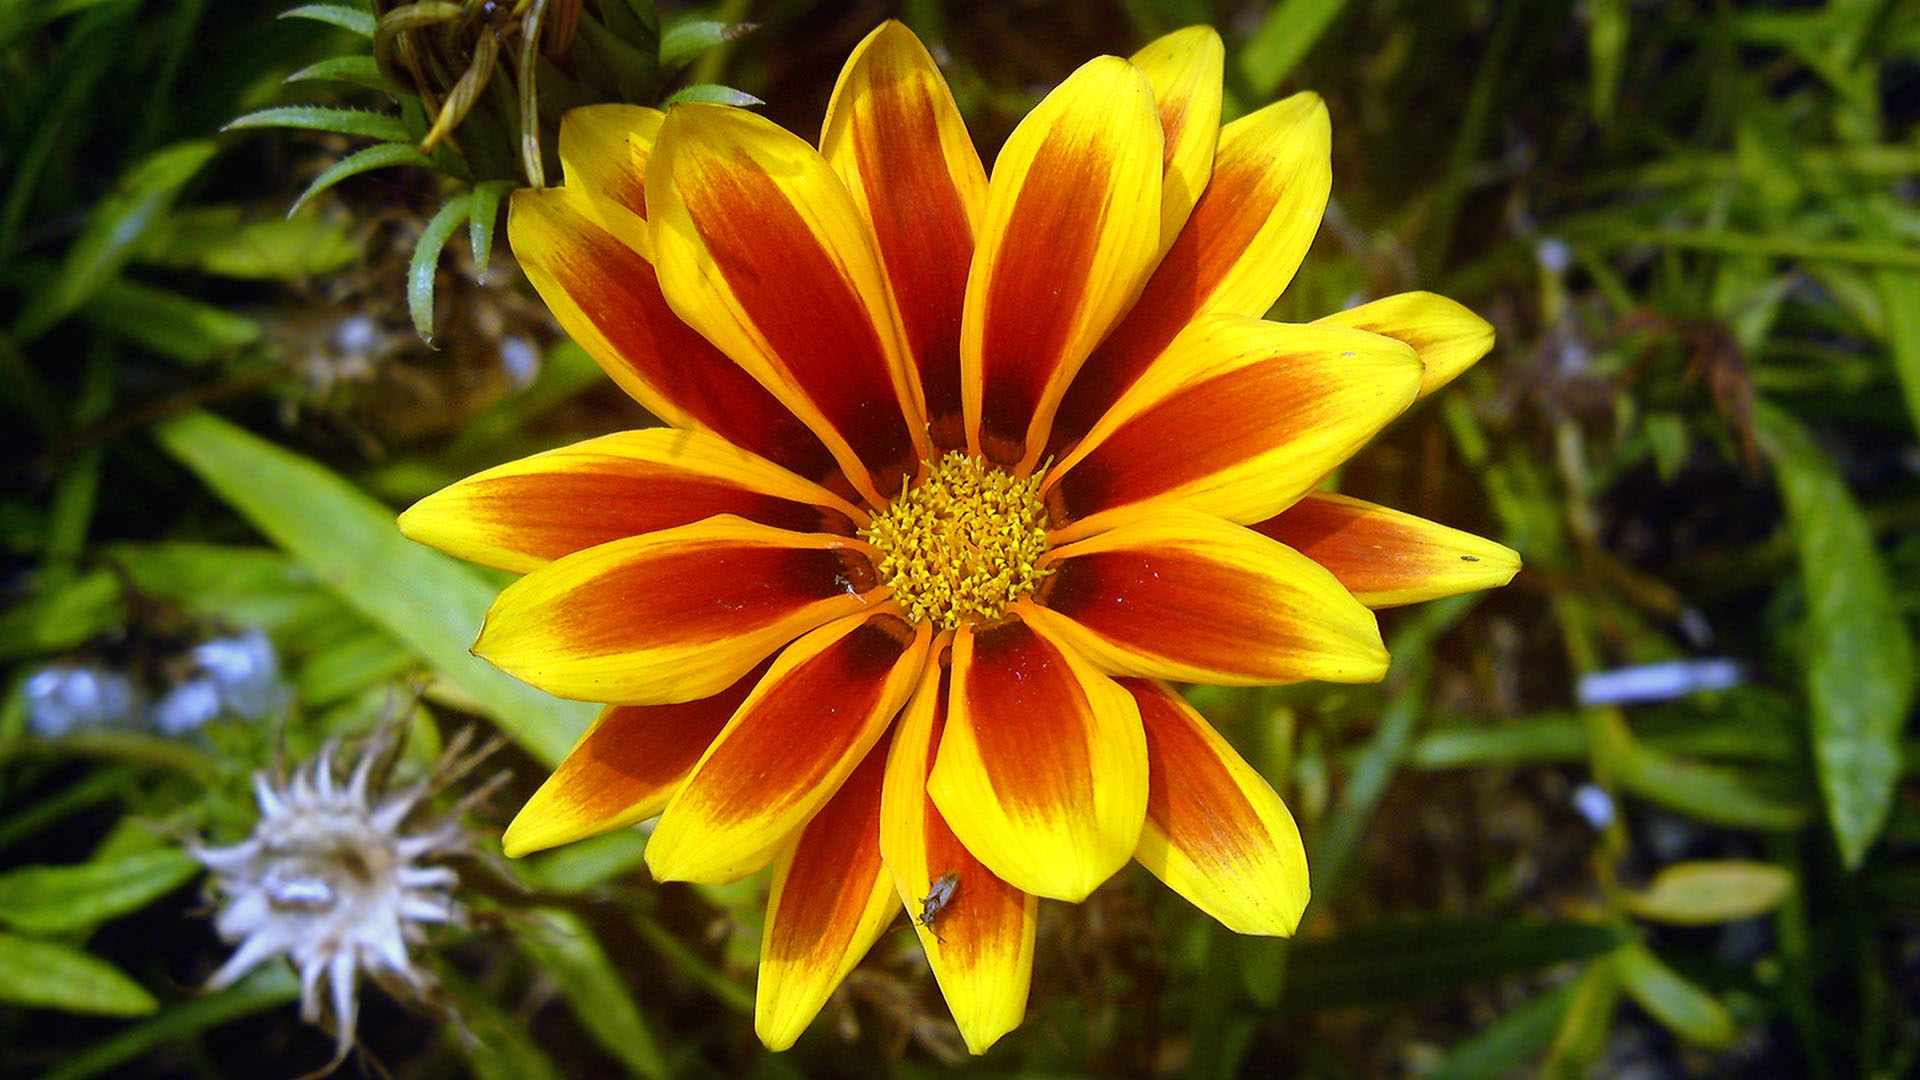
nature, plant, flower, petal, summer, orange, spring, color, botany, yellow, flora, wildflower, flowers, close up, july, flower garden, ornamental plants, macro photography, flowering plant, daisy family, summer flower, colorful flower, plant stem, land plant